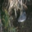
Label: shrew